Saint Vincent's Infant Asylum

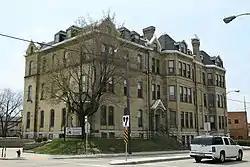
Saint Vincent's Infant Asylum

Saint Vincent's Infant Asylum was built as a Catholic institution for unwanted infants in Milwaukee, Wisconsin. The first section of the building was constructed in 1878 in High Victorian Gothic style, with similar additions following. Ever since, the building has housed various social service programs. In 1987 it was listed on the National Register of Historic Places.